Subarnameru Temple

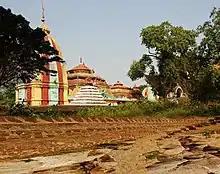
Subarnameru temple

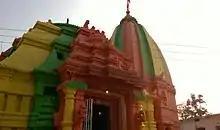
Subarnameru temple Sonepur

Subarnameru Temple is situated in Sonepur town in Subarnapur district of Odisha, India. It is a shrine for the worshipping of Shiva and commonly known as Second Varanasi of India.